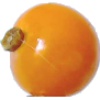
Label: Physalis 1